Napoleon

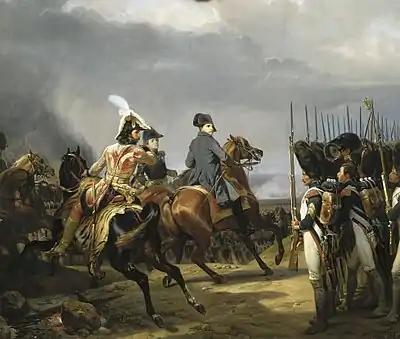
Napoleon reviewing the Imperial Guard before the Battle of Jena, 14 October 1806

Austrian commander Karl Mack von Leiberich had gathered most of the Austrian army at the fortress of Ulm in Swabia. Napoleon's army, however, moved quickly and outflanked the Austrian positions. After some minor engagements that culminated in the Battle of Ulm, Mack surrendered. With 2,000 French casualties, Napoleon had captured 60,000 Austrian soldiers through his army's rapid marching. For the French, this spectacular victory on land was soured by the decisive victory that the Royal Navy attained at the Battle of Trafalgar on 21 October. After Trafalgar, the Royal Navy was never again seriously challenged by Napoleon's fleet.